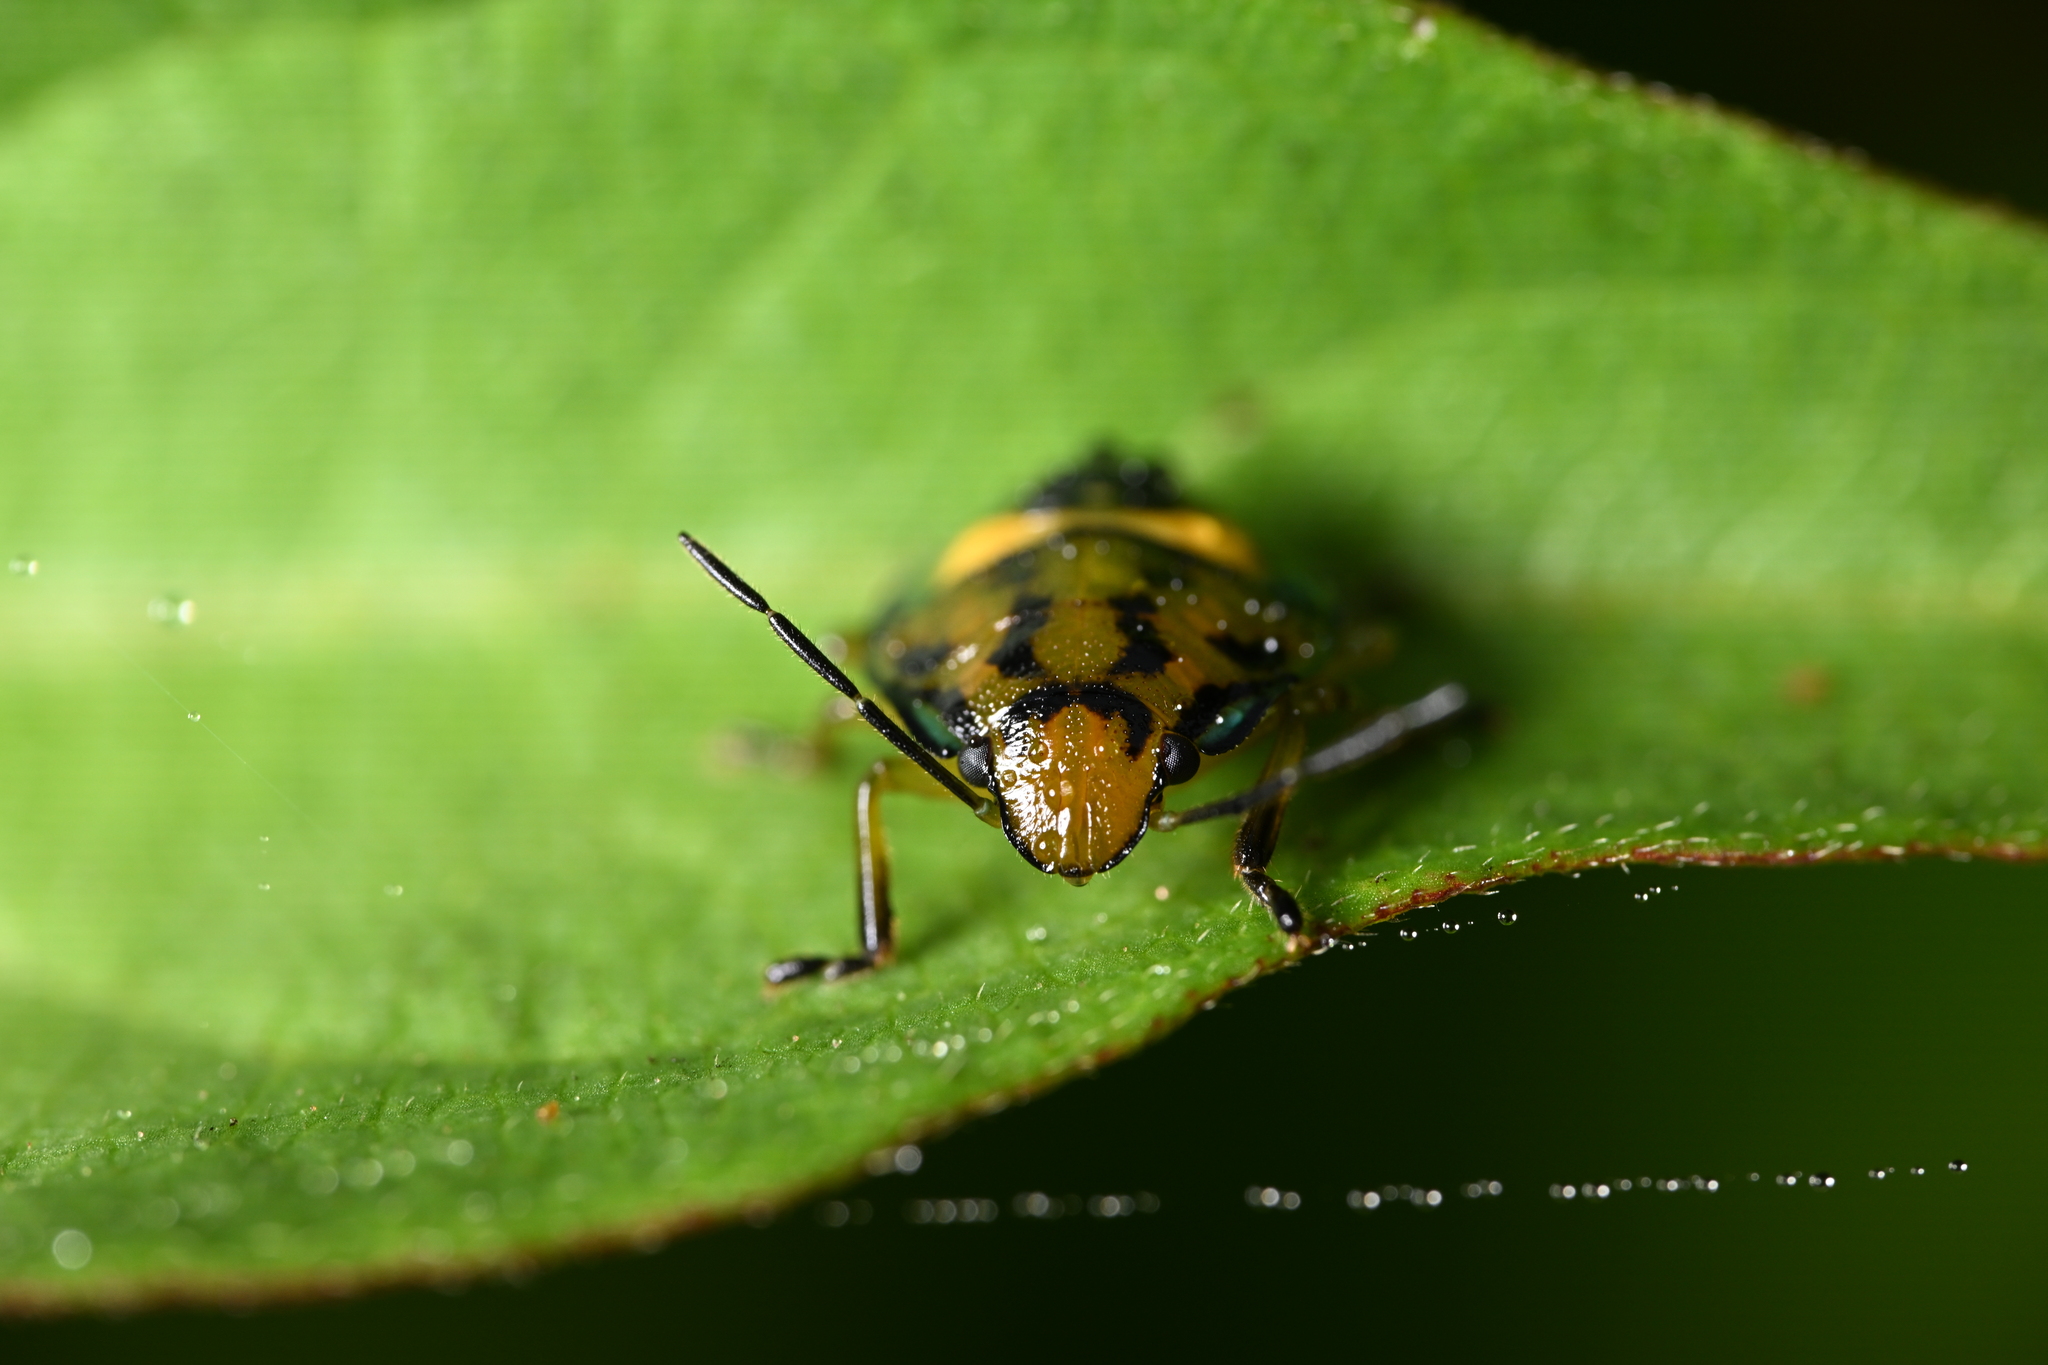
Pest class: stink_bug